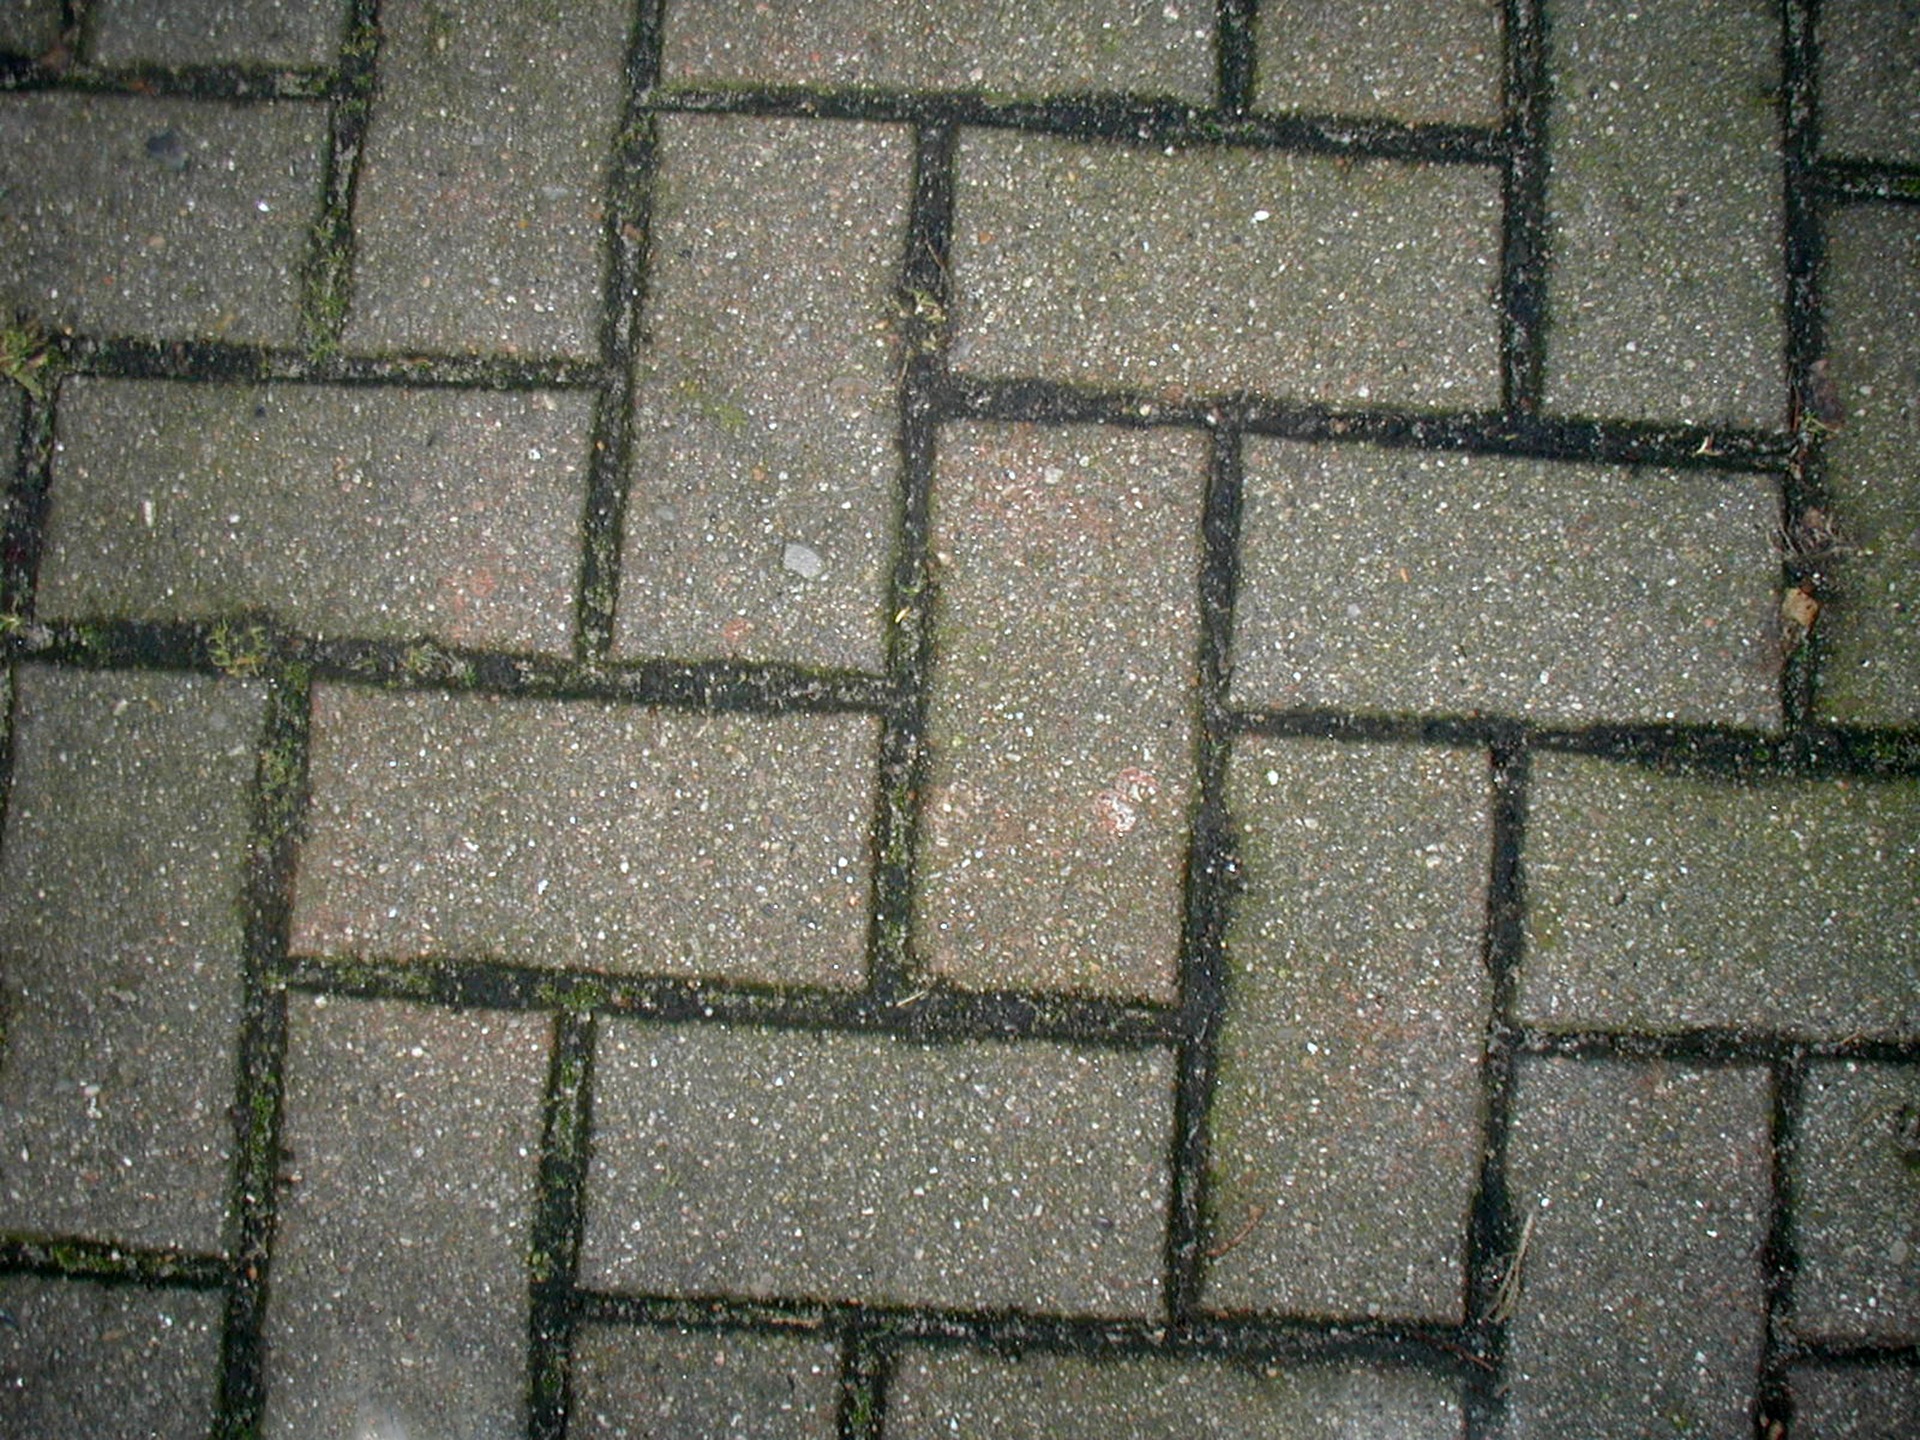
sidewalk, floor, cobblestone, wall, asphalt, pattern, soil, stone wall, brick, lane, material, stones, brickwork, paving stones, paved, flooring, road surface